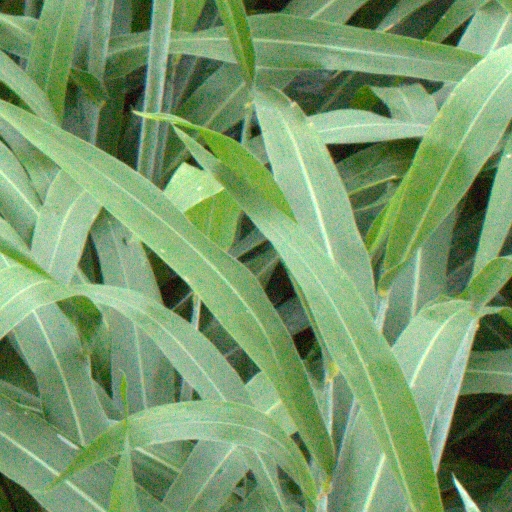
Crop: sorghum